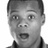
Emotion: surprise